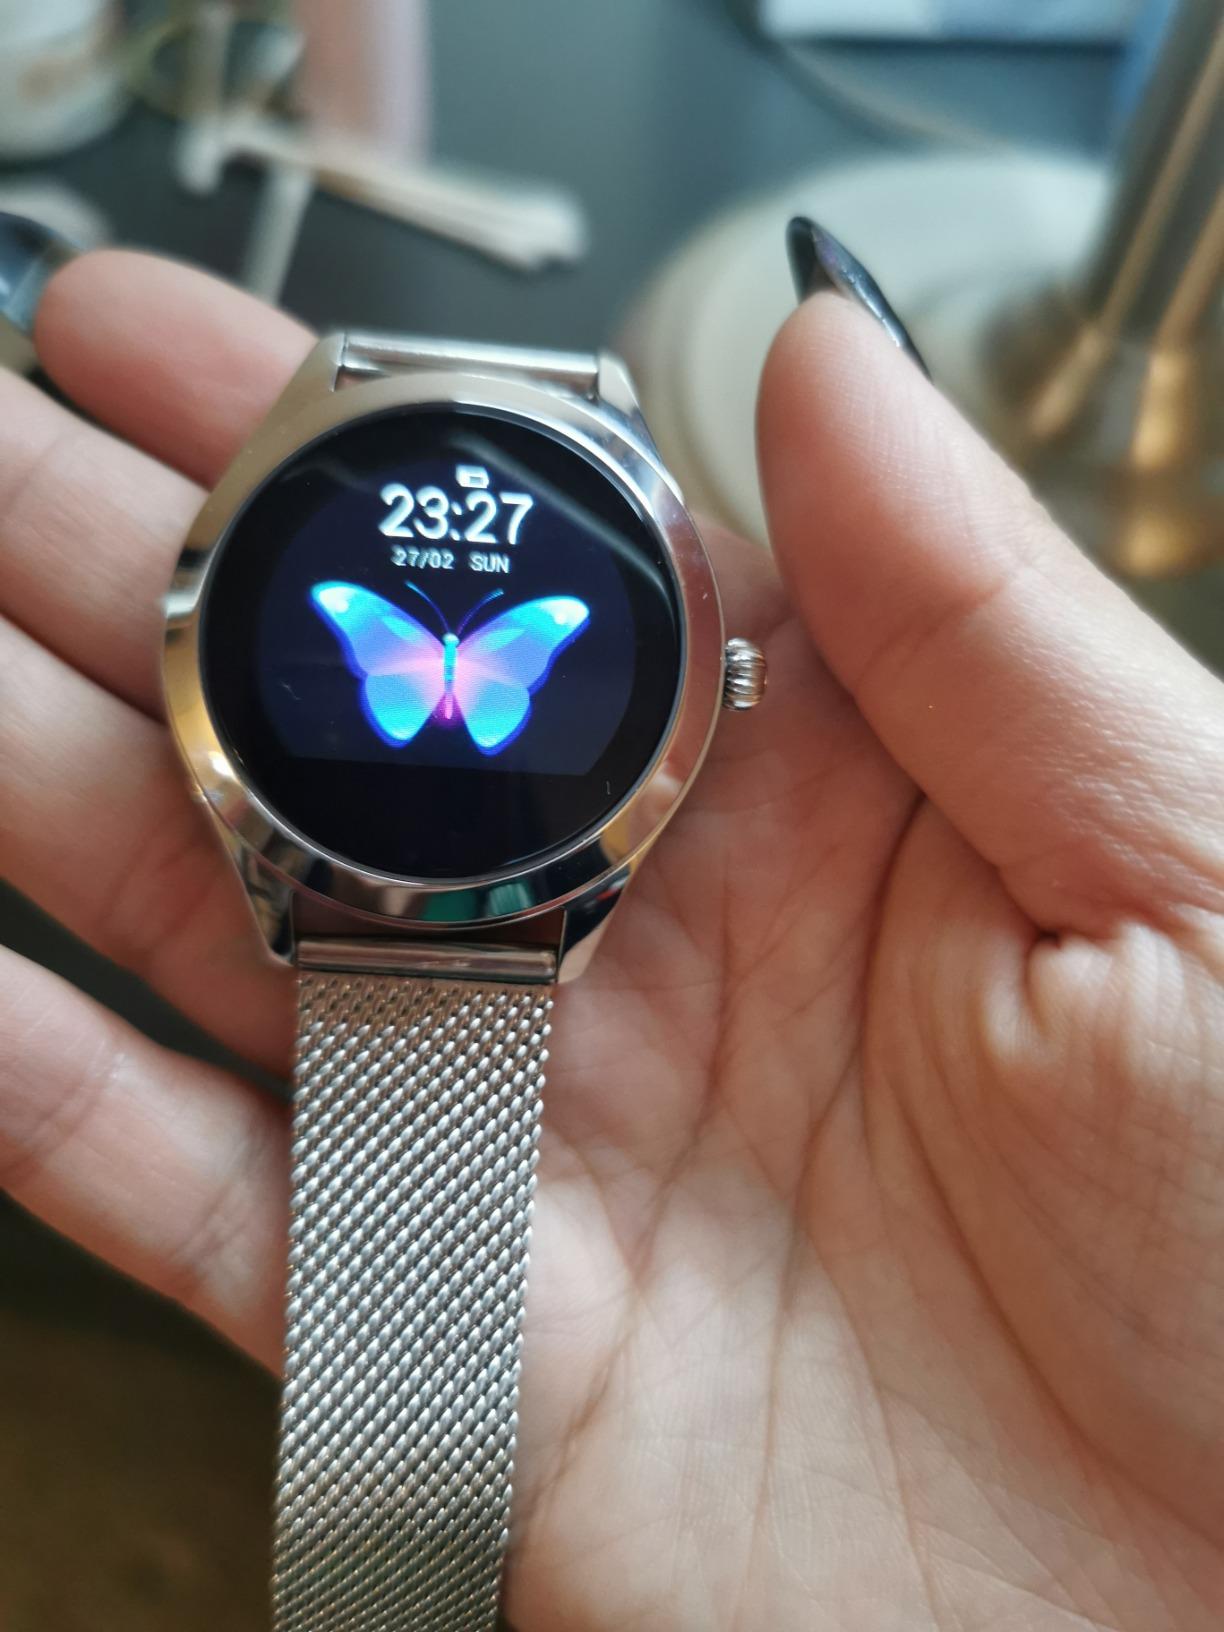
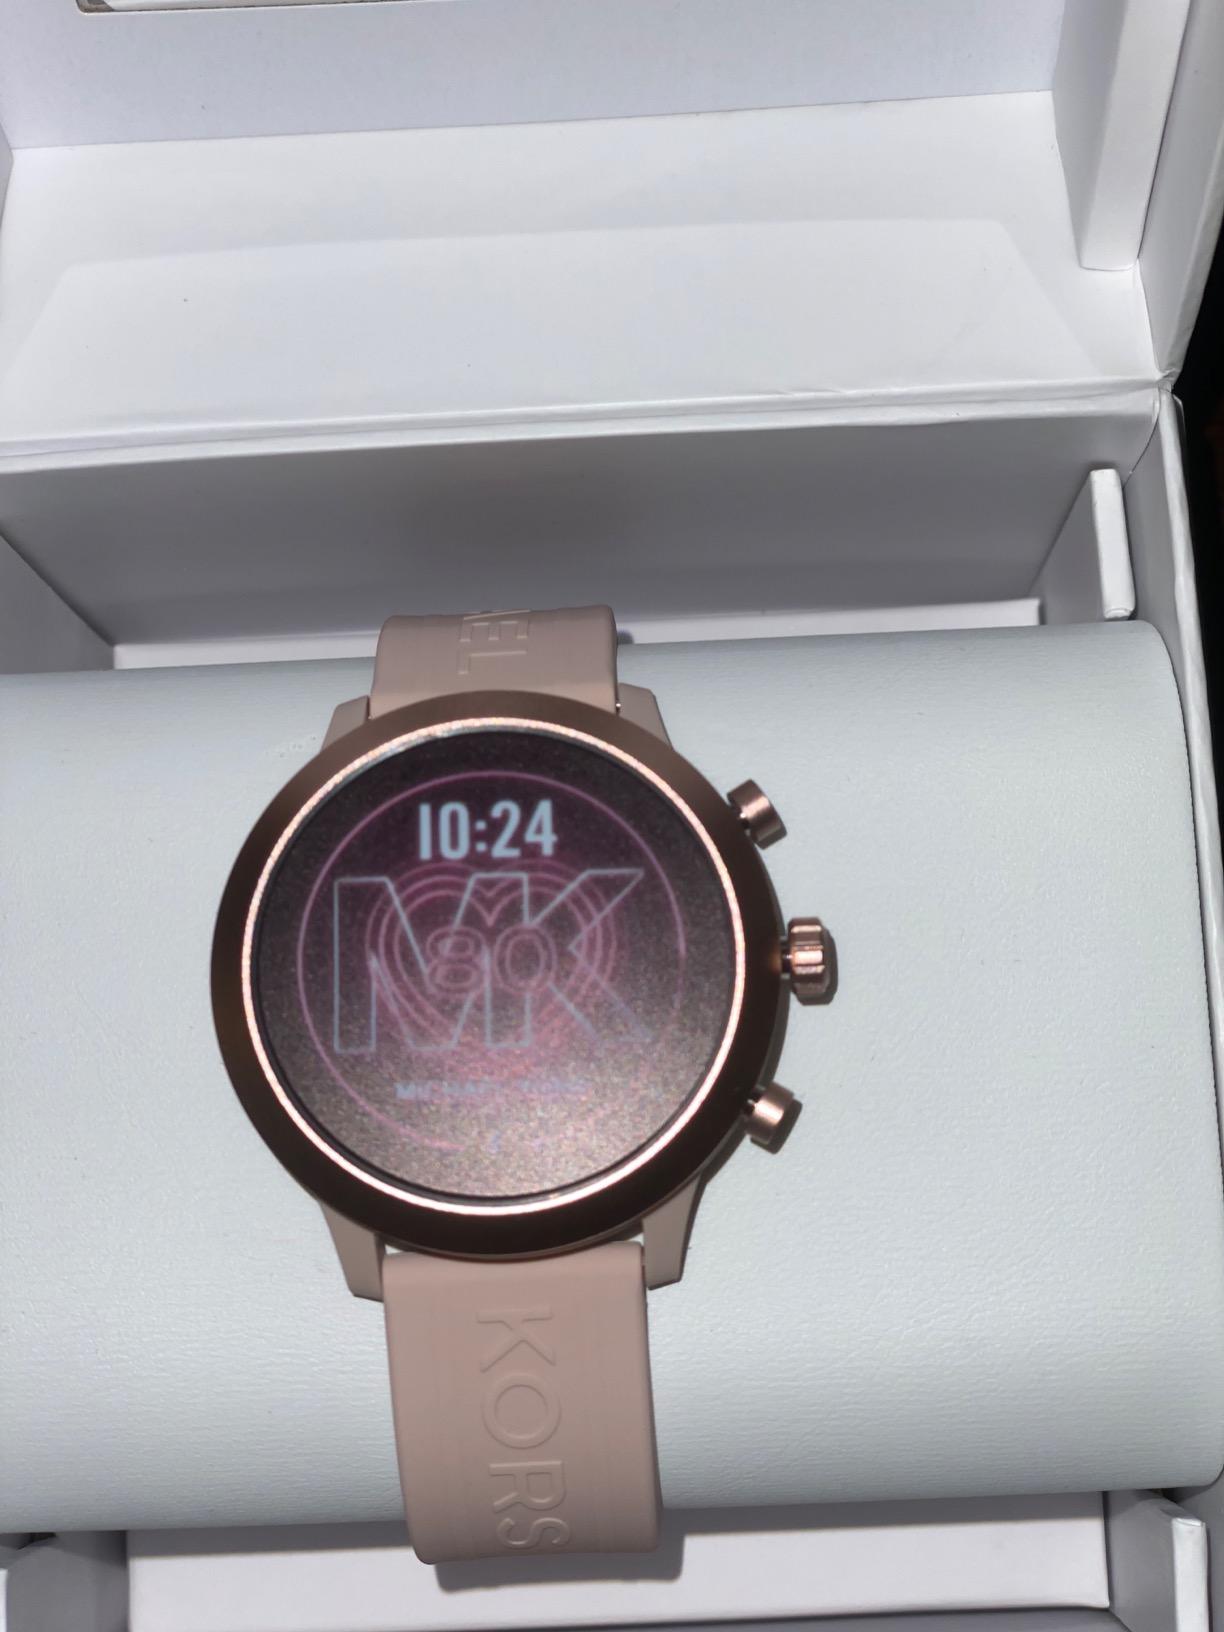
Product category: smartwatch
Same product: no